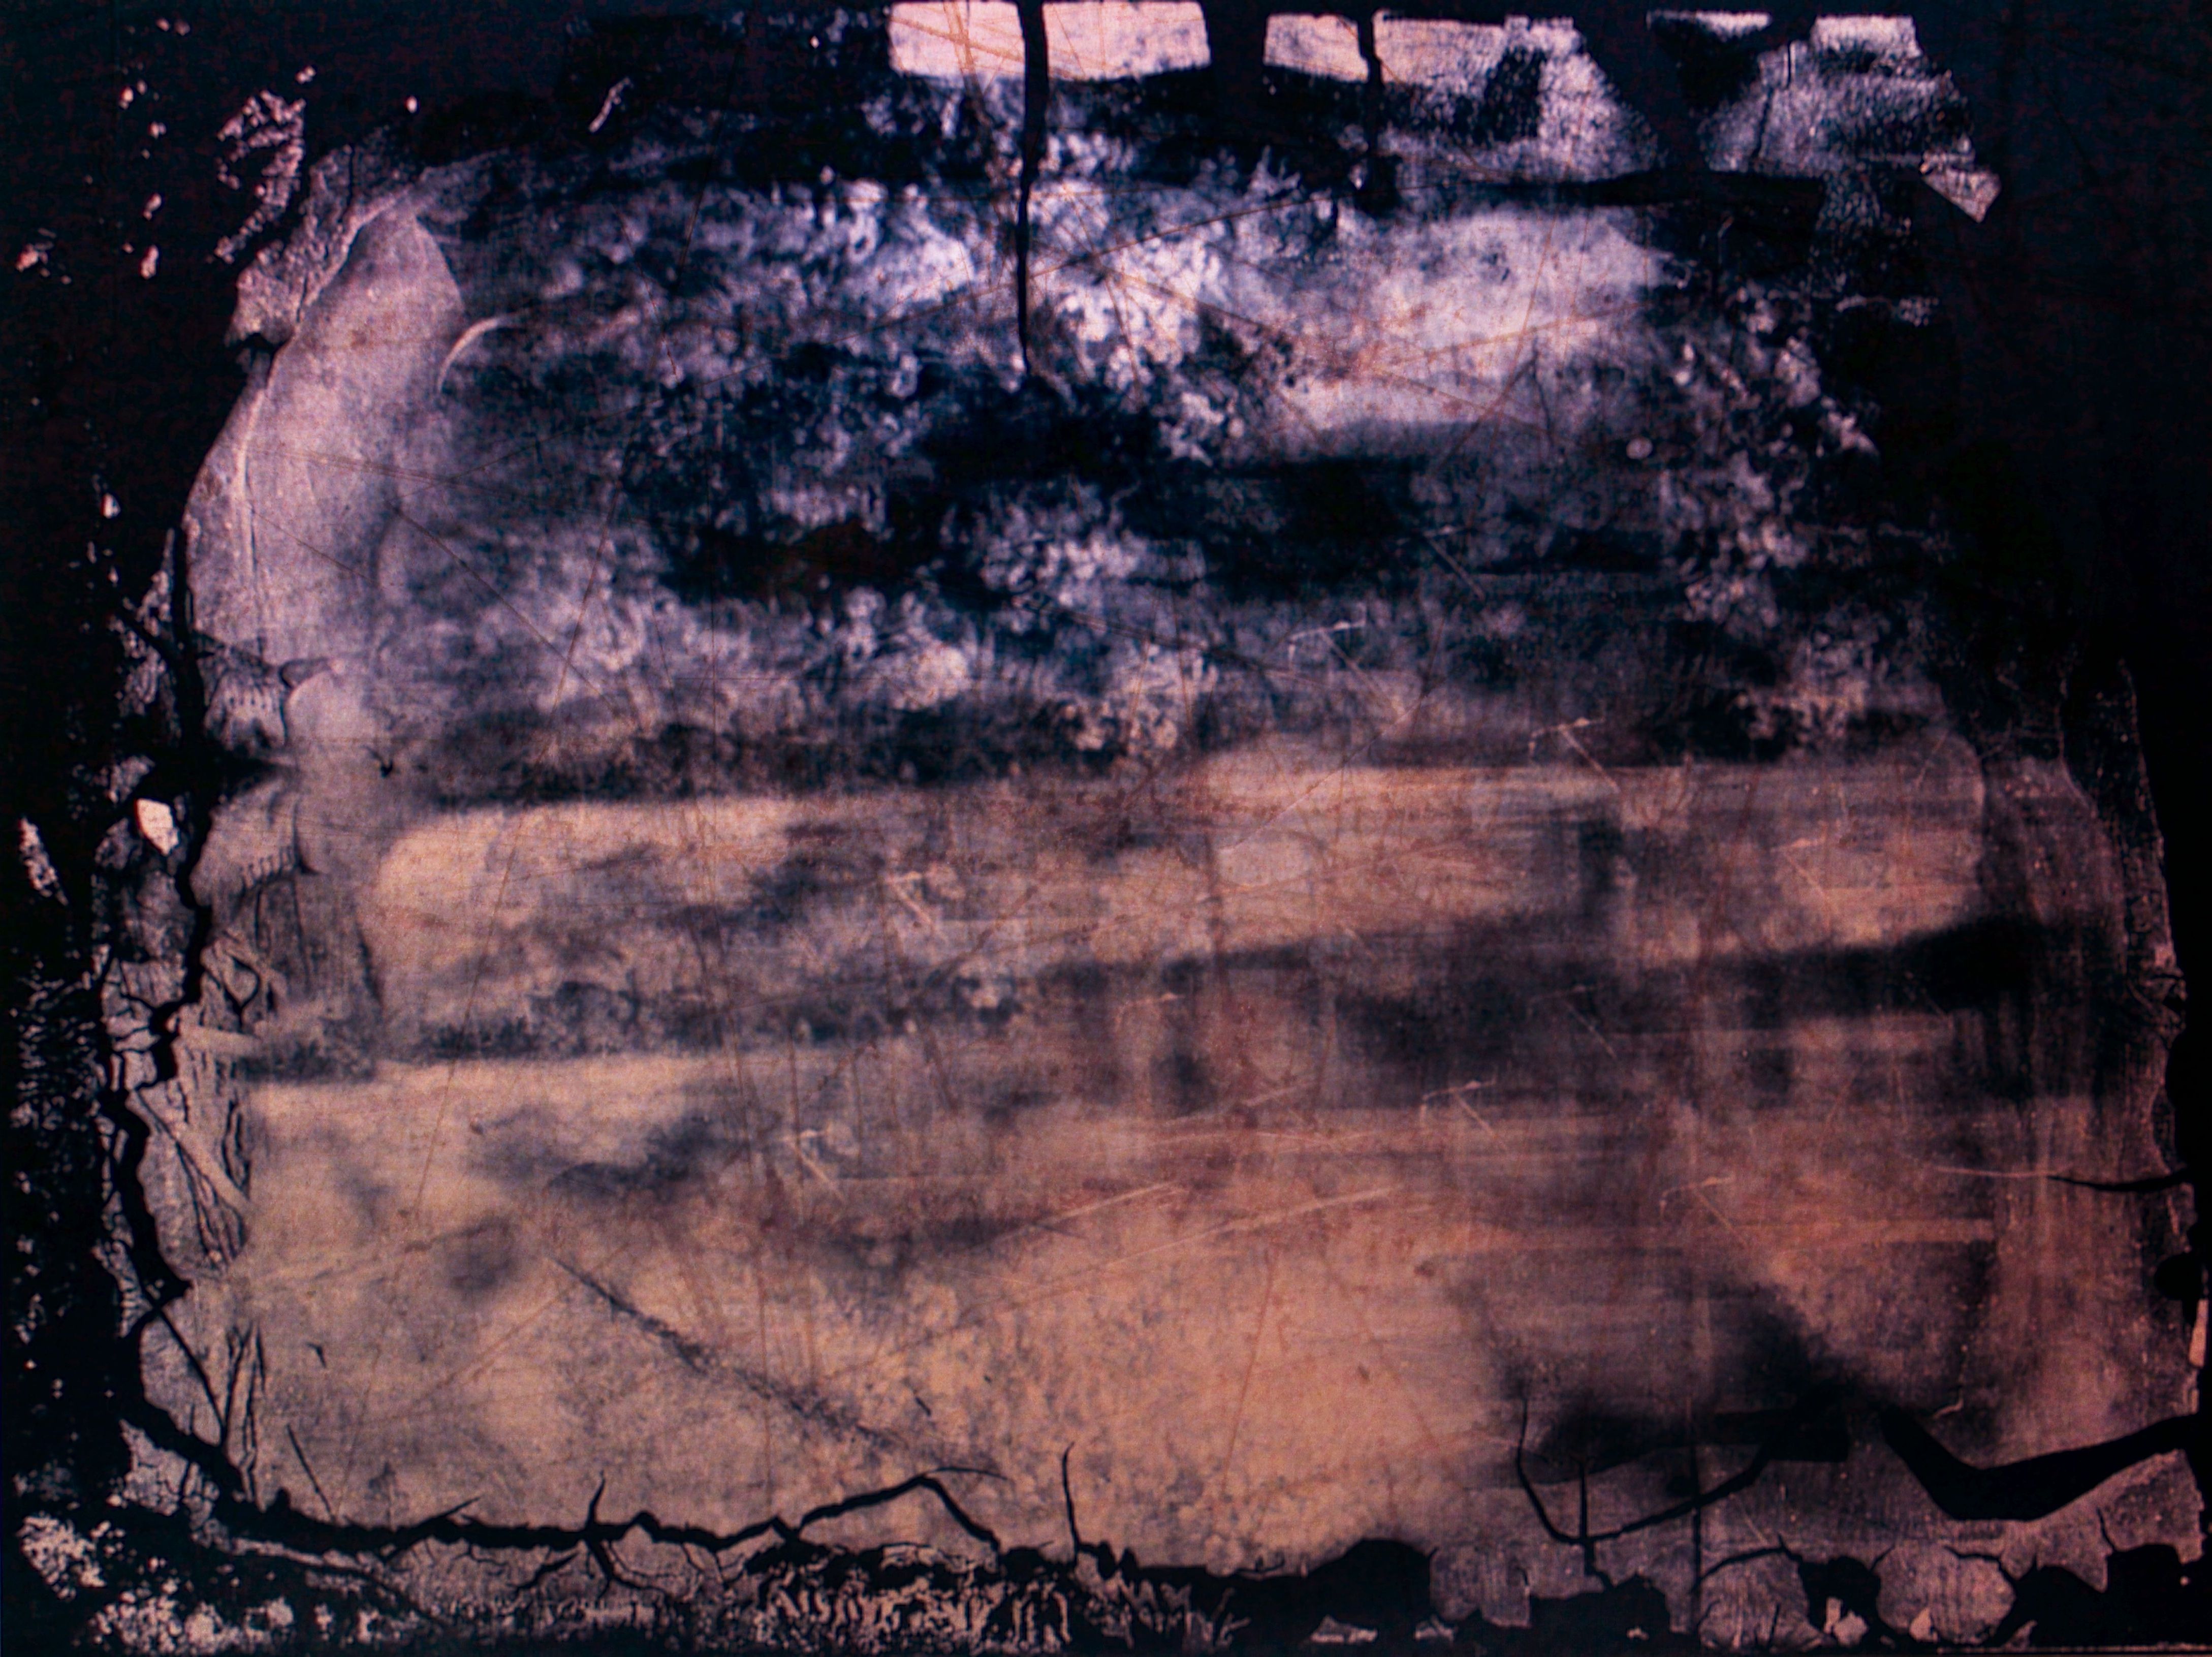
texture, grunge, darkness, free, art, image, album cover